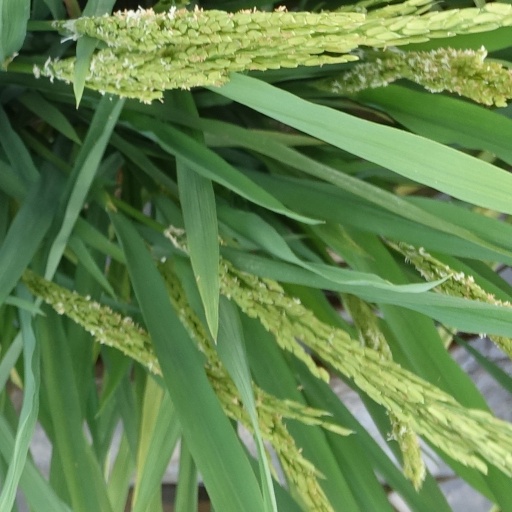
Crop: rice